First Epistle to Timothy

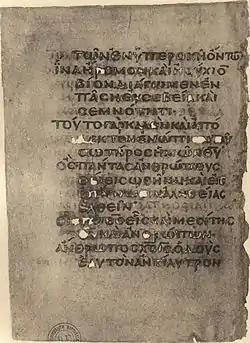
Fragments showing 1 Timothy 2:2–6 on Codex Coislinianus, from ca. AD 550.

The First Epistle to Timothy is one of three letters in the New Testament of the Bible often grouped together as the pastoral epistles, along with Second Timothy and Titus. The letter, traditionally attributed to the Apostle Paul, consists mainly of counsels to his younger colleague and delegate Timothy regarding his ministry in Ephesus (1:3). These counsels include instructions on the organization of the Church and the responsibilities resting on certain groups of leaders therein as well as exhortations to faithfulness in maintaining the truth amid surrounding errors.